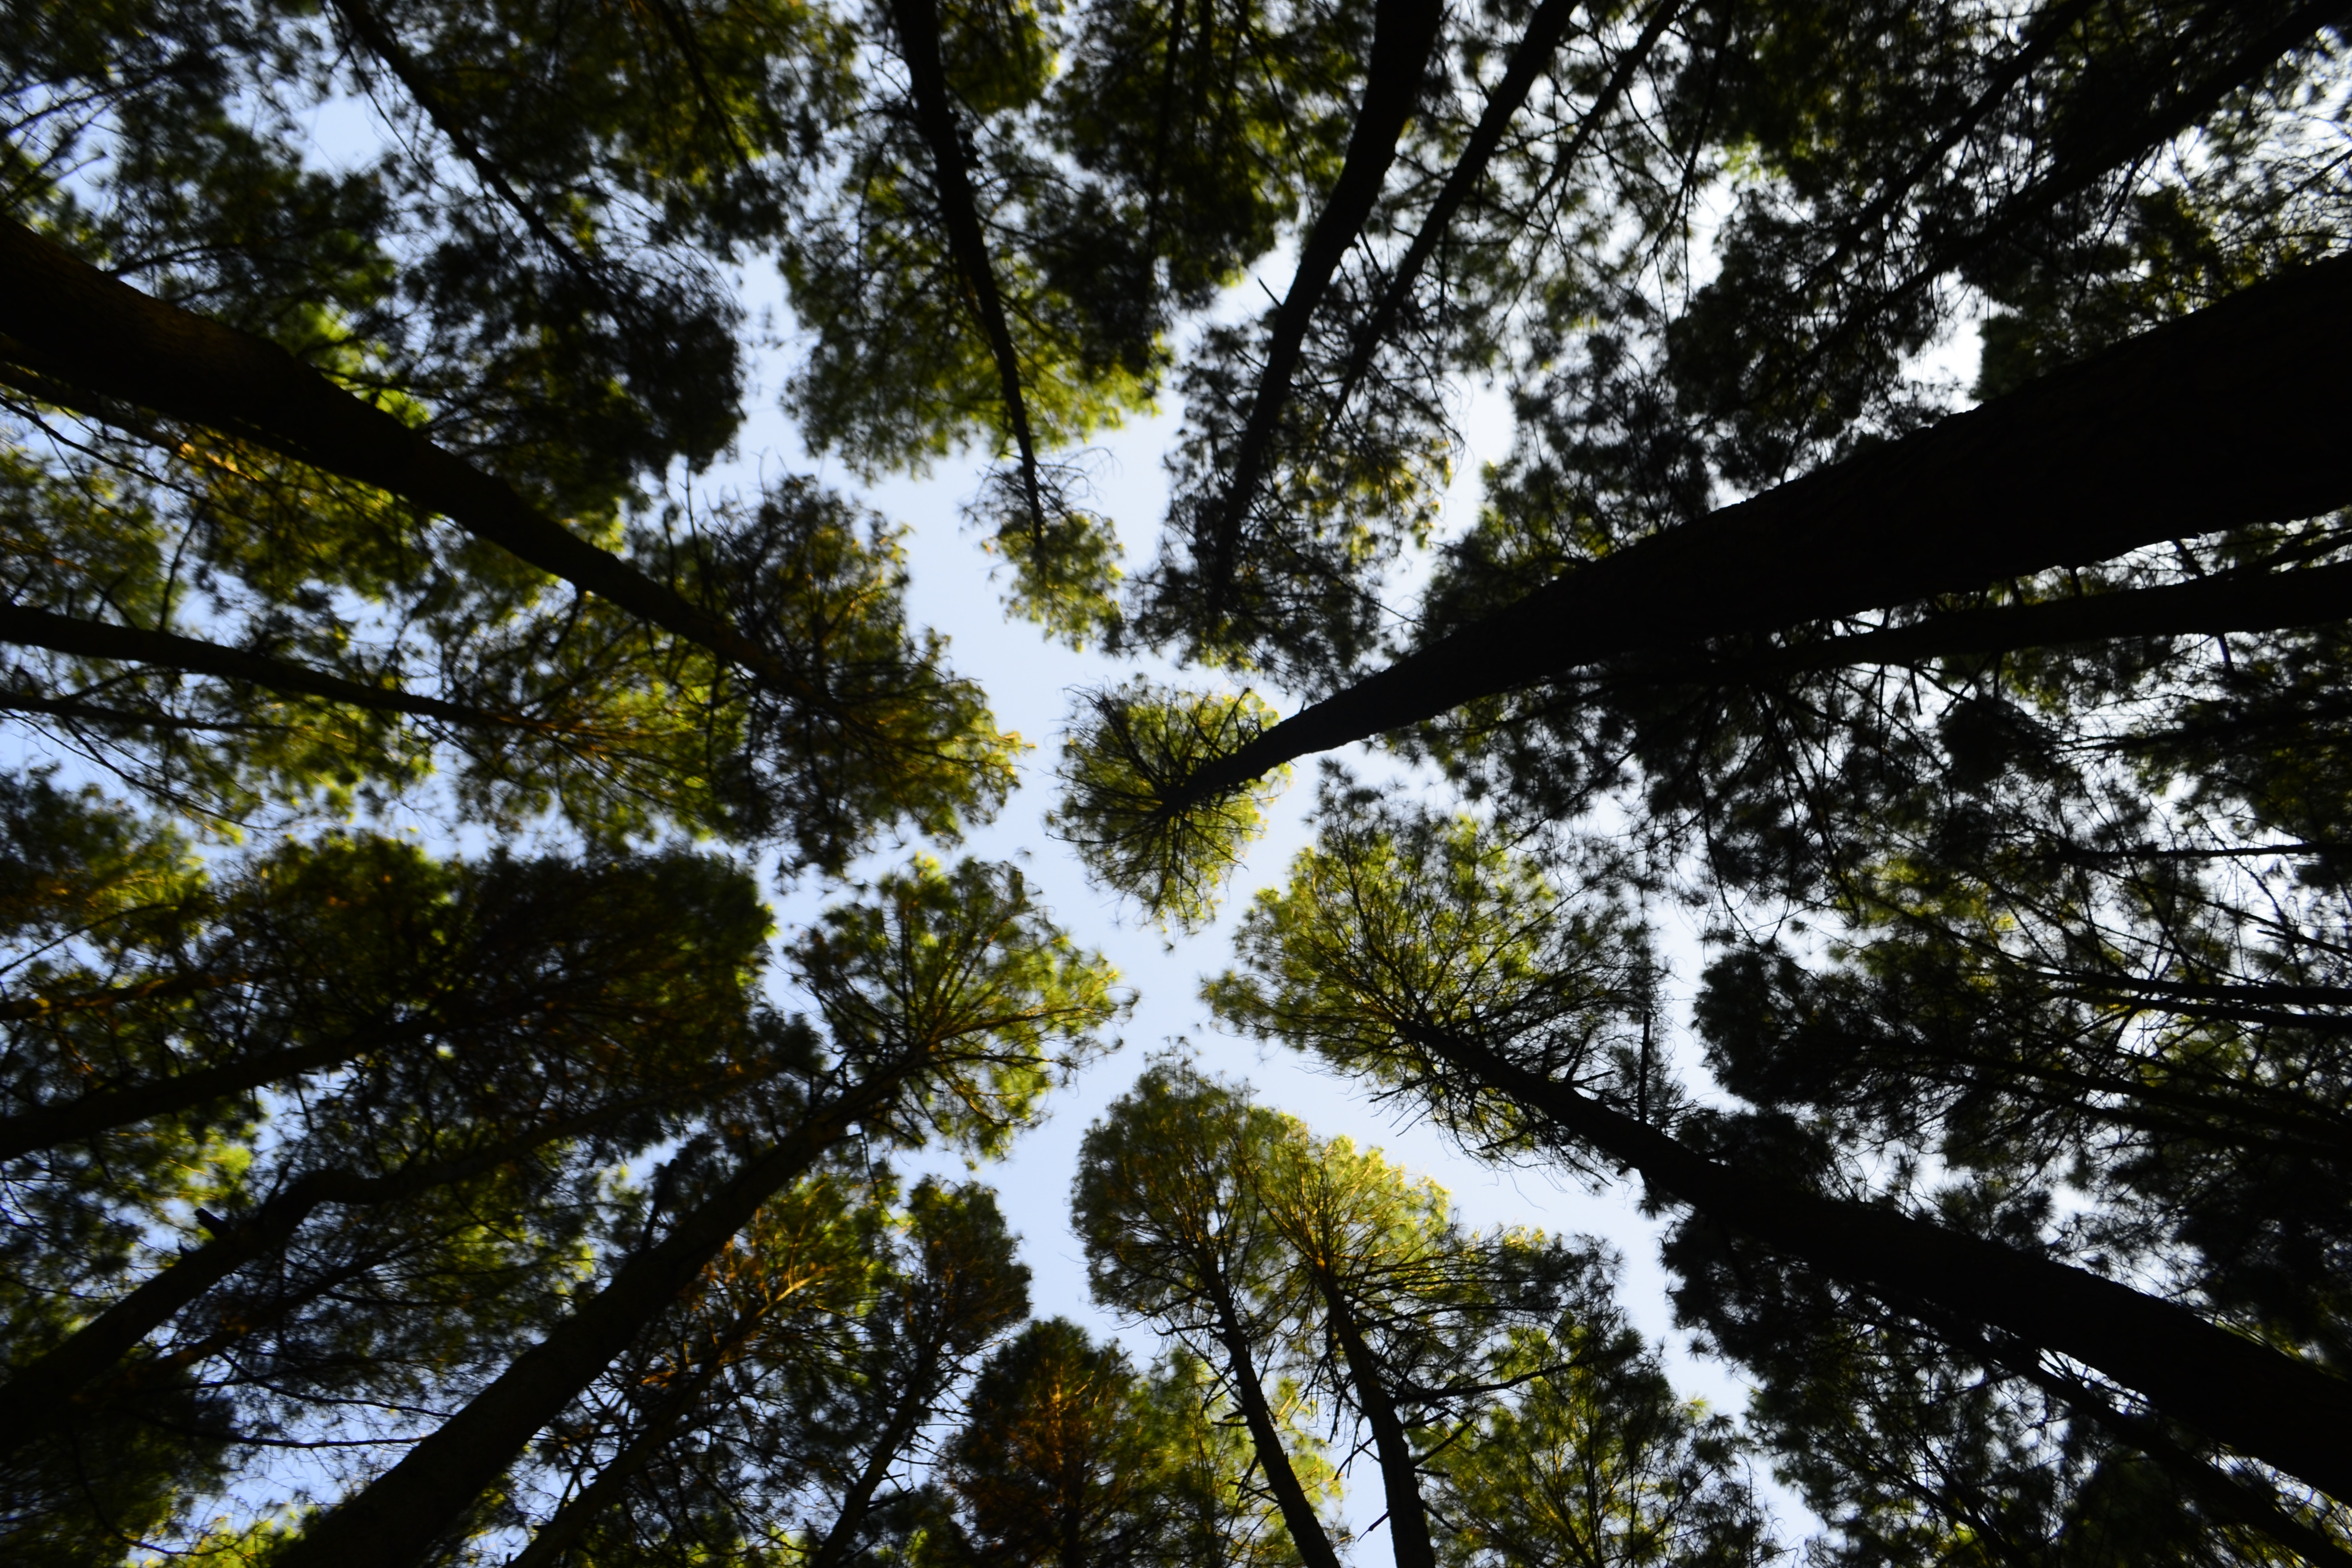
travel, sunrise, asia, sky, indonesia, autumn, blue, tranquil, high, scenic, beautiful, summer, bright, scene, branch, spruce, white, coniferous, fir, outdoor, tree, nature, green, park, pine, forest, background, natural, landscape, light, sunlight, environment, wood, sun, rural, colorful, lush, evergreen, season, national, view, wilderness, sunset, plant, moss, foliage, morning, day, nobody, vegetation, leaf, natural environment, woody plant, trunk, old growth forest, biome, botany, rainforest, jungle, tropical and subtropical coniferous forests, organism, temperate broadleaf and mixed forest, valdivian temperate rain forest, terrestrial plant, woodland, plant stem, photography, temperate coniferous forest, grove